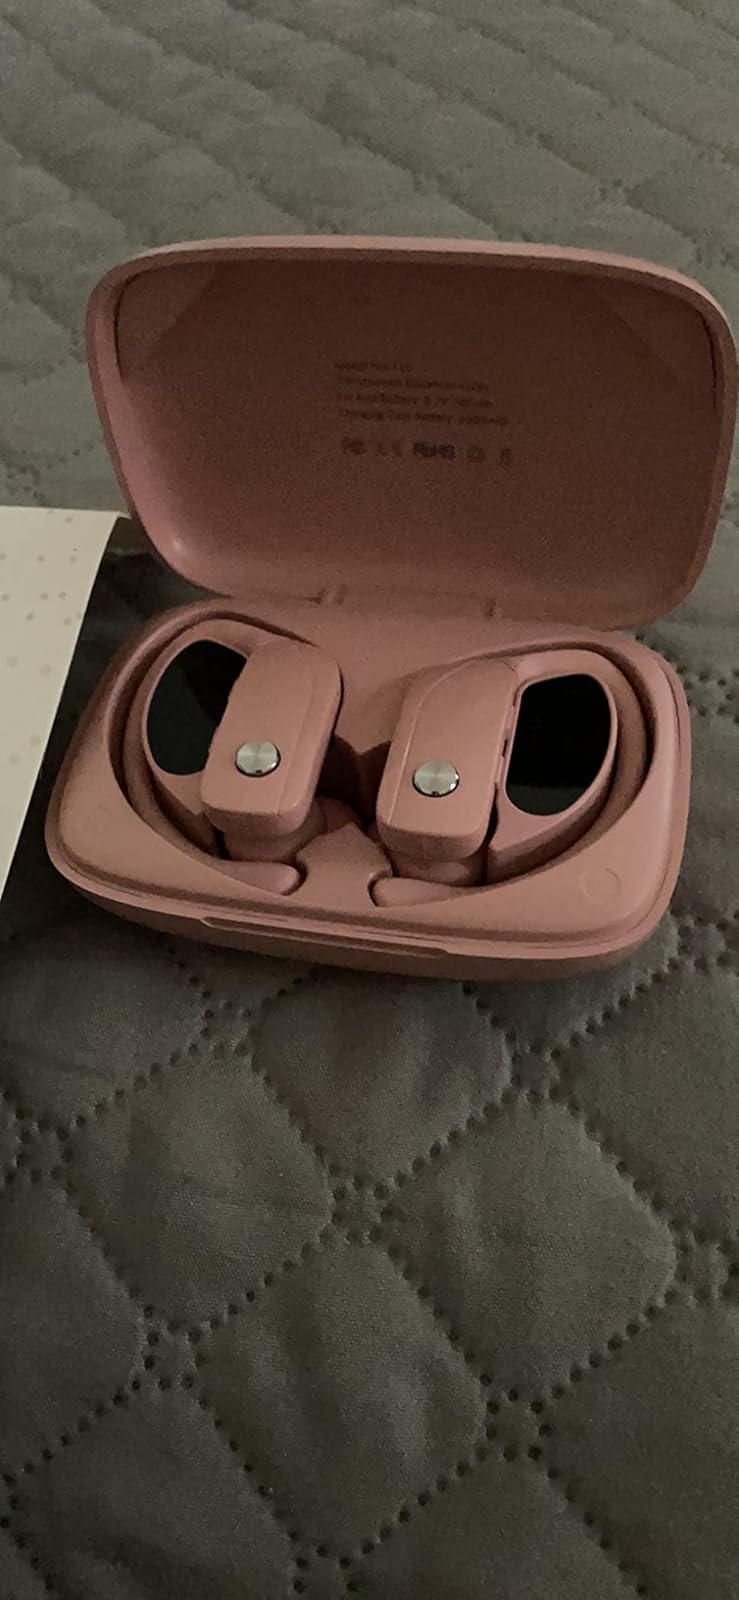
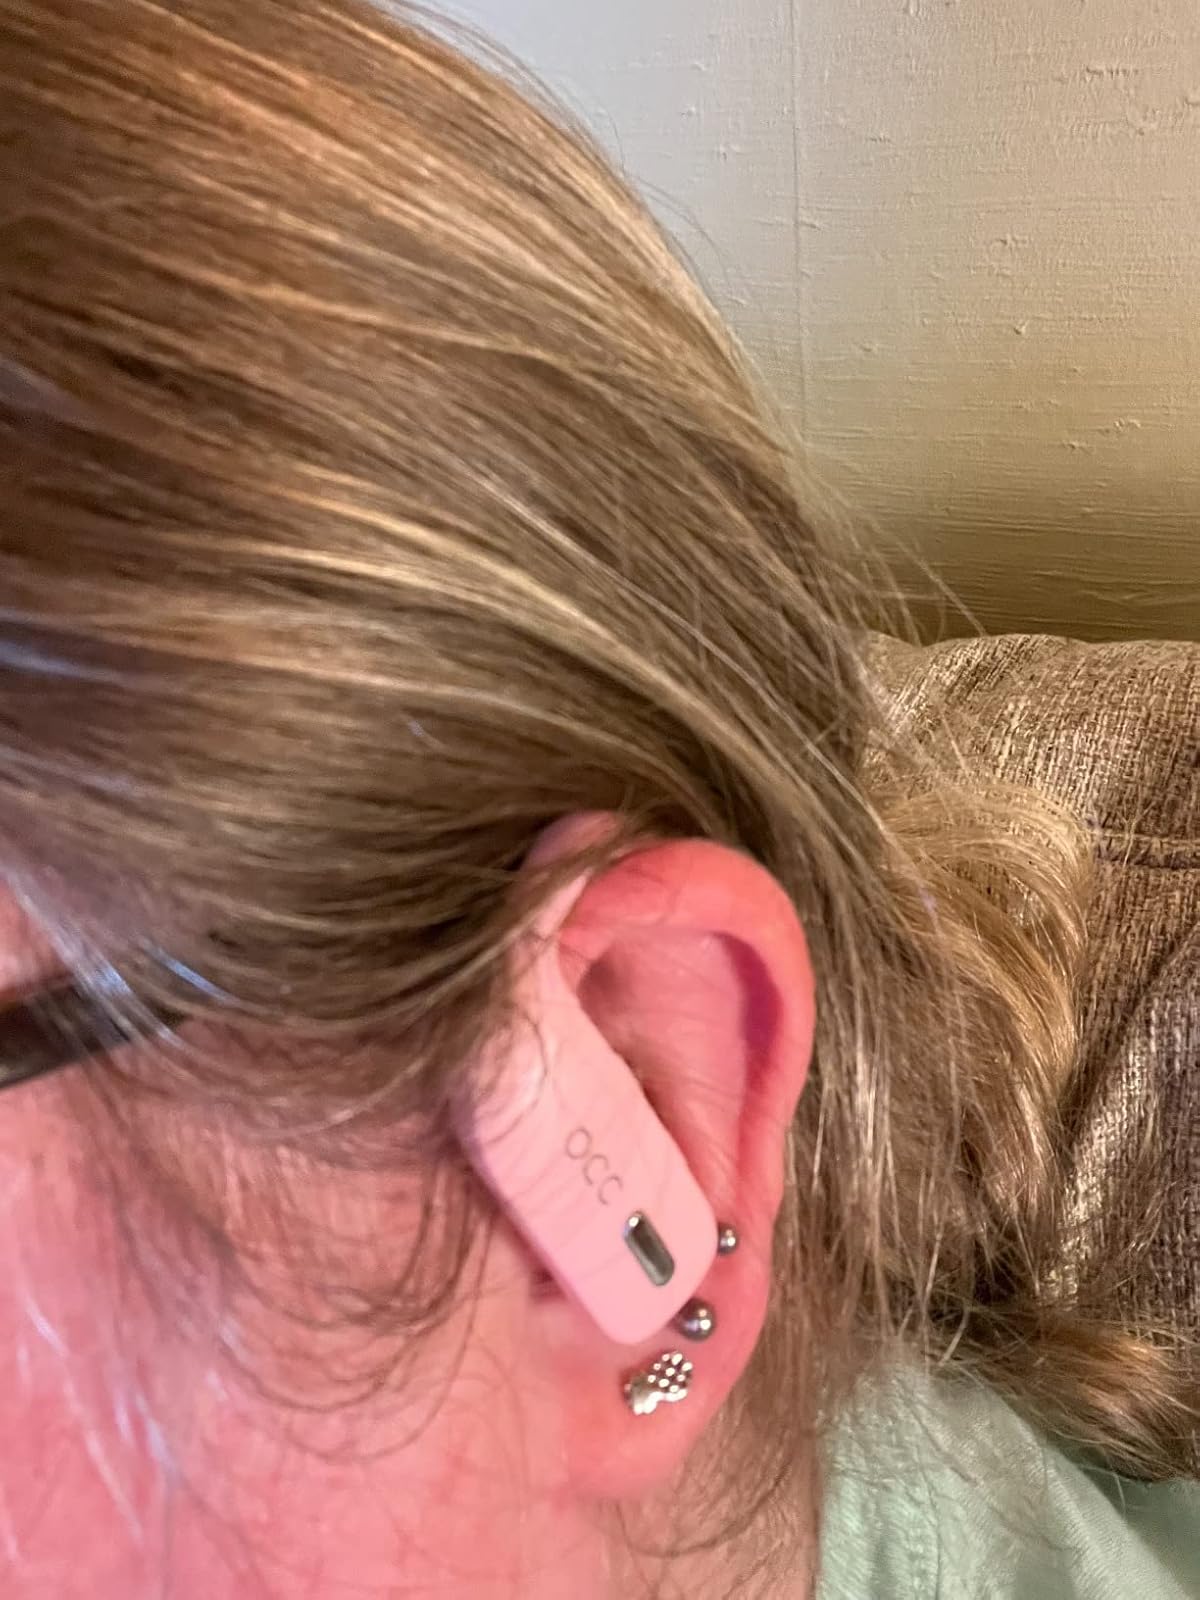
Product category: earbuds
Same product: no